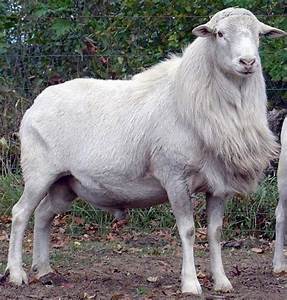
Label: sheep